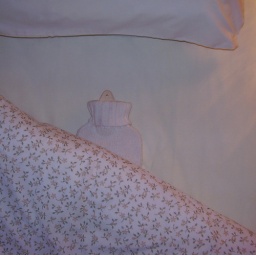
I always find a hot water bottle hidden in my bed when visiting my Magical Nan